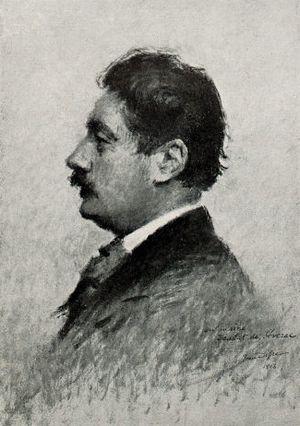
À l'initiative du mécène biterrois Fernand Castelbon de Beauxhostes, des opéras furent créés ou représentés au début du XXᵉ siècle dans les nouvelles arènes de Béziers. Bien entendu, le rôle d'un mécène n'est pas seulement financier. L'enseignement collectif étant alors inexistant, Castelbon avait déjà proposé à la municipalité la création d'une "École municipale professionnelle de musique vocale", mettant à sa disposition gratuitement une salle aménagée à cet effet dans l'ancien couvent des Ursulines. Y donnant ses concerts, la "Société Sainte-Cécile" avait là ses instruments et matériel ; elle était dès 1887 sous la présidence de Castelbon. Et d'ailleurs, il allait rapidement lui joindre "l'Orphéon Sainte-Cécile". En 1893, Castelbon prenait la présidence de la "Lyre biterroise", la réorganisant avec succès. Il se servit de toutes ces formations, et bien d'autres, pour les chœurs de son Théâtre des Arènes. Aussi, les Fêtes de Déjanire connurent dès la première année un grand succès, laissant supposer son renouvellement les années suivantes.
La cantatrice Marietta Alboni fait ses adieux à la scène
Marie-Joseph-Alexandre Déodat de Séverac, né à Saint-Félix-Lauragais le 20 juillet 1872 et mort à Céret le 24 mars 1921, est un compositeur français.